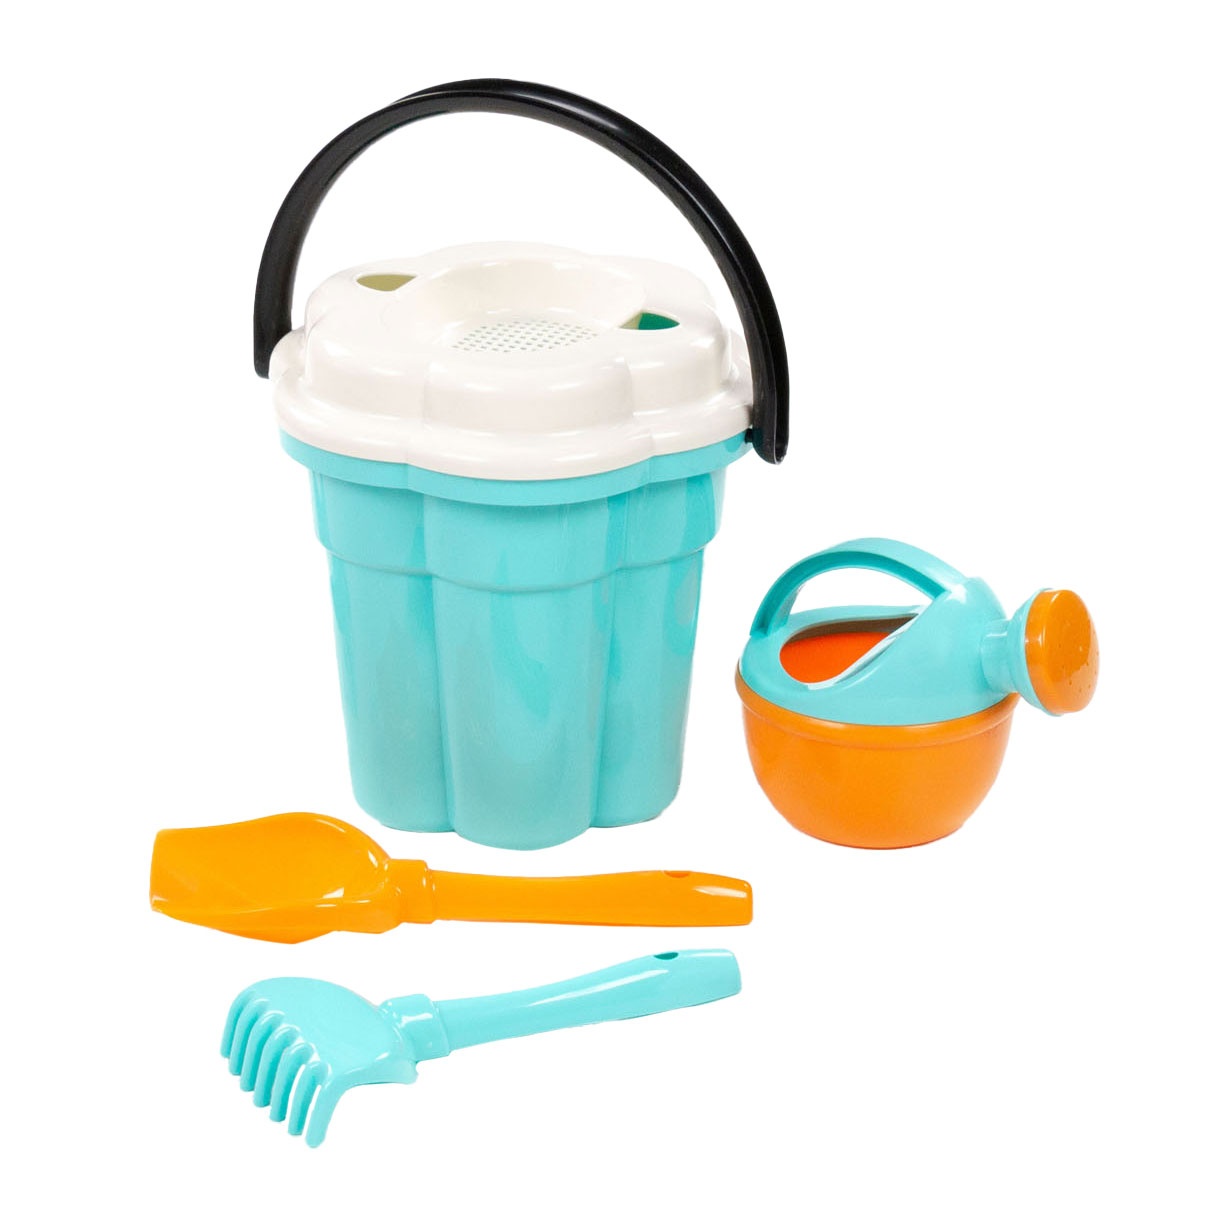
Cavallino Safari XL Klassieke Emmer met Gieter Blauw, 4dlg.
De XL Klassieke emmer met 4 gereedschappen! Deze grote emmer komt met drie kleurrijke gereedschappen en nodigt uit tot urenlang creatief avontuur. Geschikt voor kinderen vanaf 12 maanden. Afmetingen: 22 x 20 x 31,5 centimeter
Brand: Cavallino
Category: Toys & Games > Toys > Beach & Sand Toys > Beach Buckets